Ki Tavo

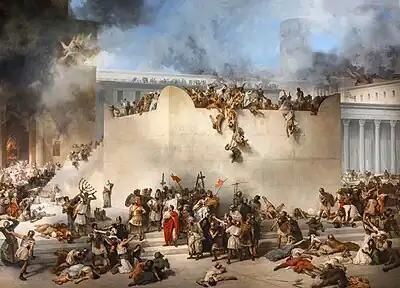
Destruction of the Temple of Jerusalem (1867 painting by Francesco Hayez)

In the sixth reading, Moses continued that if the Israelites obeyed God and observed faithfully all the commandments, then God would rout their enemies; bless them upon their barns and all their undertakings; bless them in the land; establish them as God's holy people; give them abounding prosperity; provide rain in season; and make them the head and not the tail. The second open portion ends here.